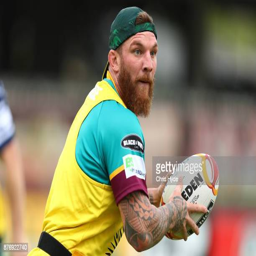
rugby player passes during a training session